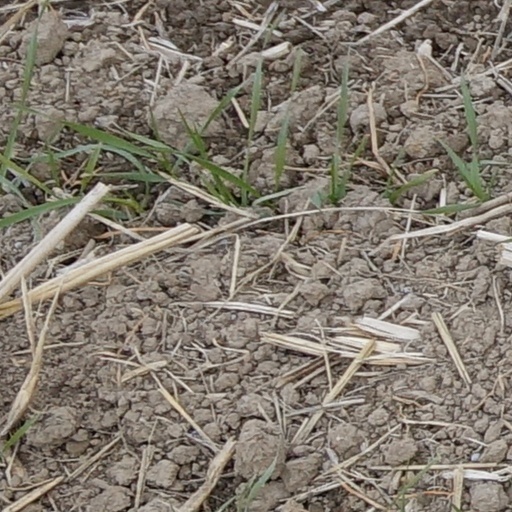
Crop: wheat